John L. Leal

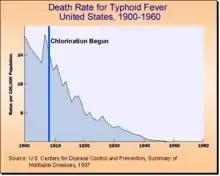
Death rates for typhoid fever in the U.S. 1906–1960

Leal's application of chlorine disinfection technology and his defense of the chemical's use, contributed significantly to the eradication of typhoid fever and other waterborne diseases in the U.S.. On September 26, 1908, only the Jersey City water supply was disinfected using chlorine. A survey of water utilities showed that by 1914, over 21 million people were being served chlorinated water in the U.S. By 1918, more than 1,000 North American cities were using chlorine to disinfect their water supplies, which served approximately 33 million people.